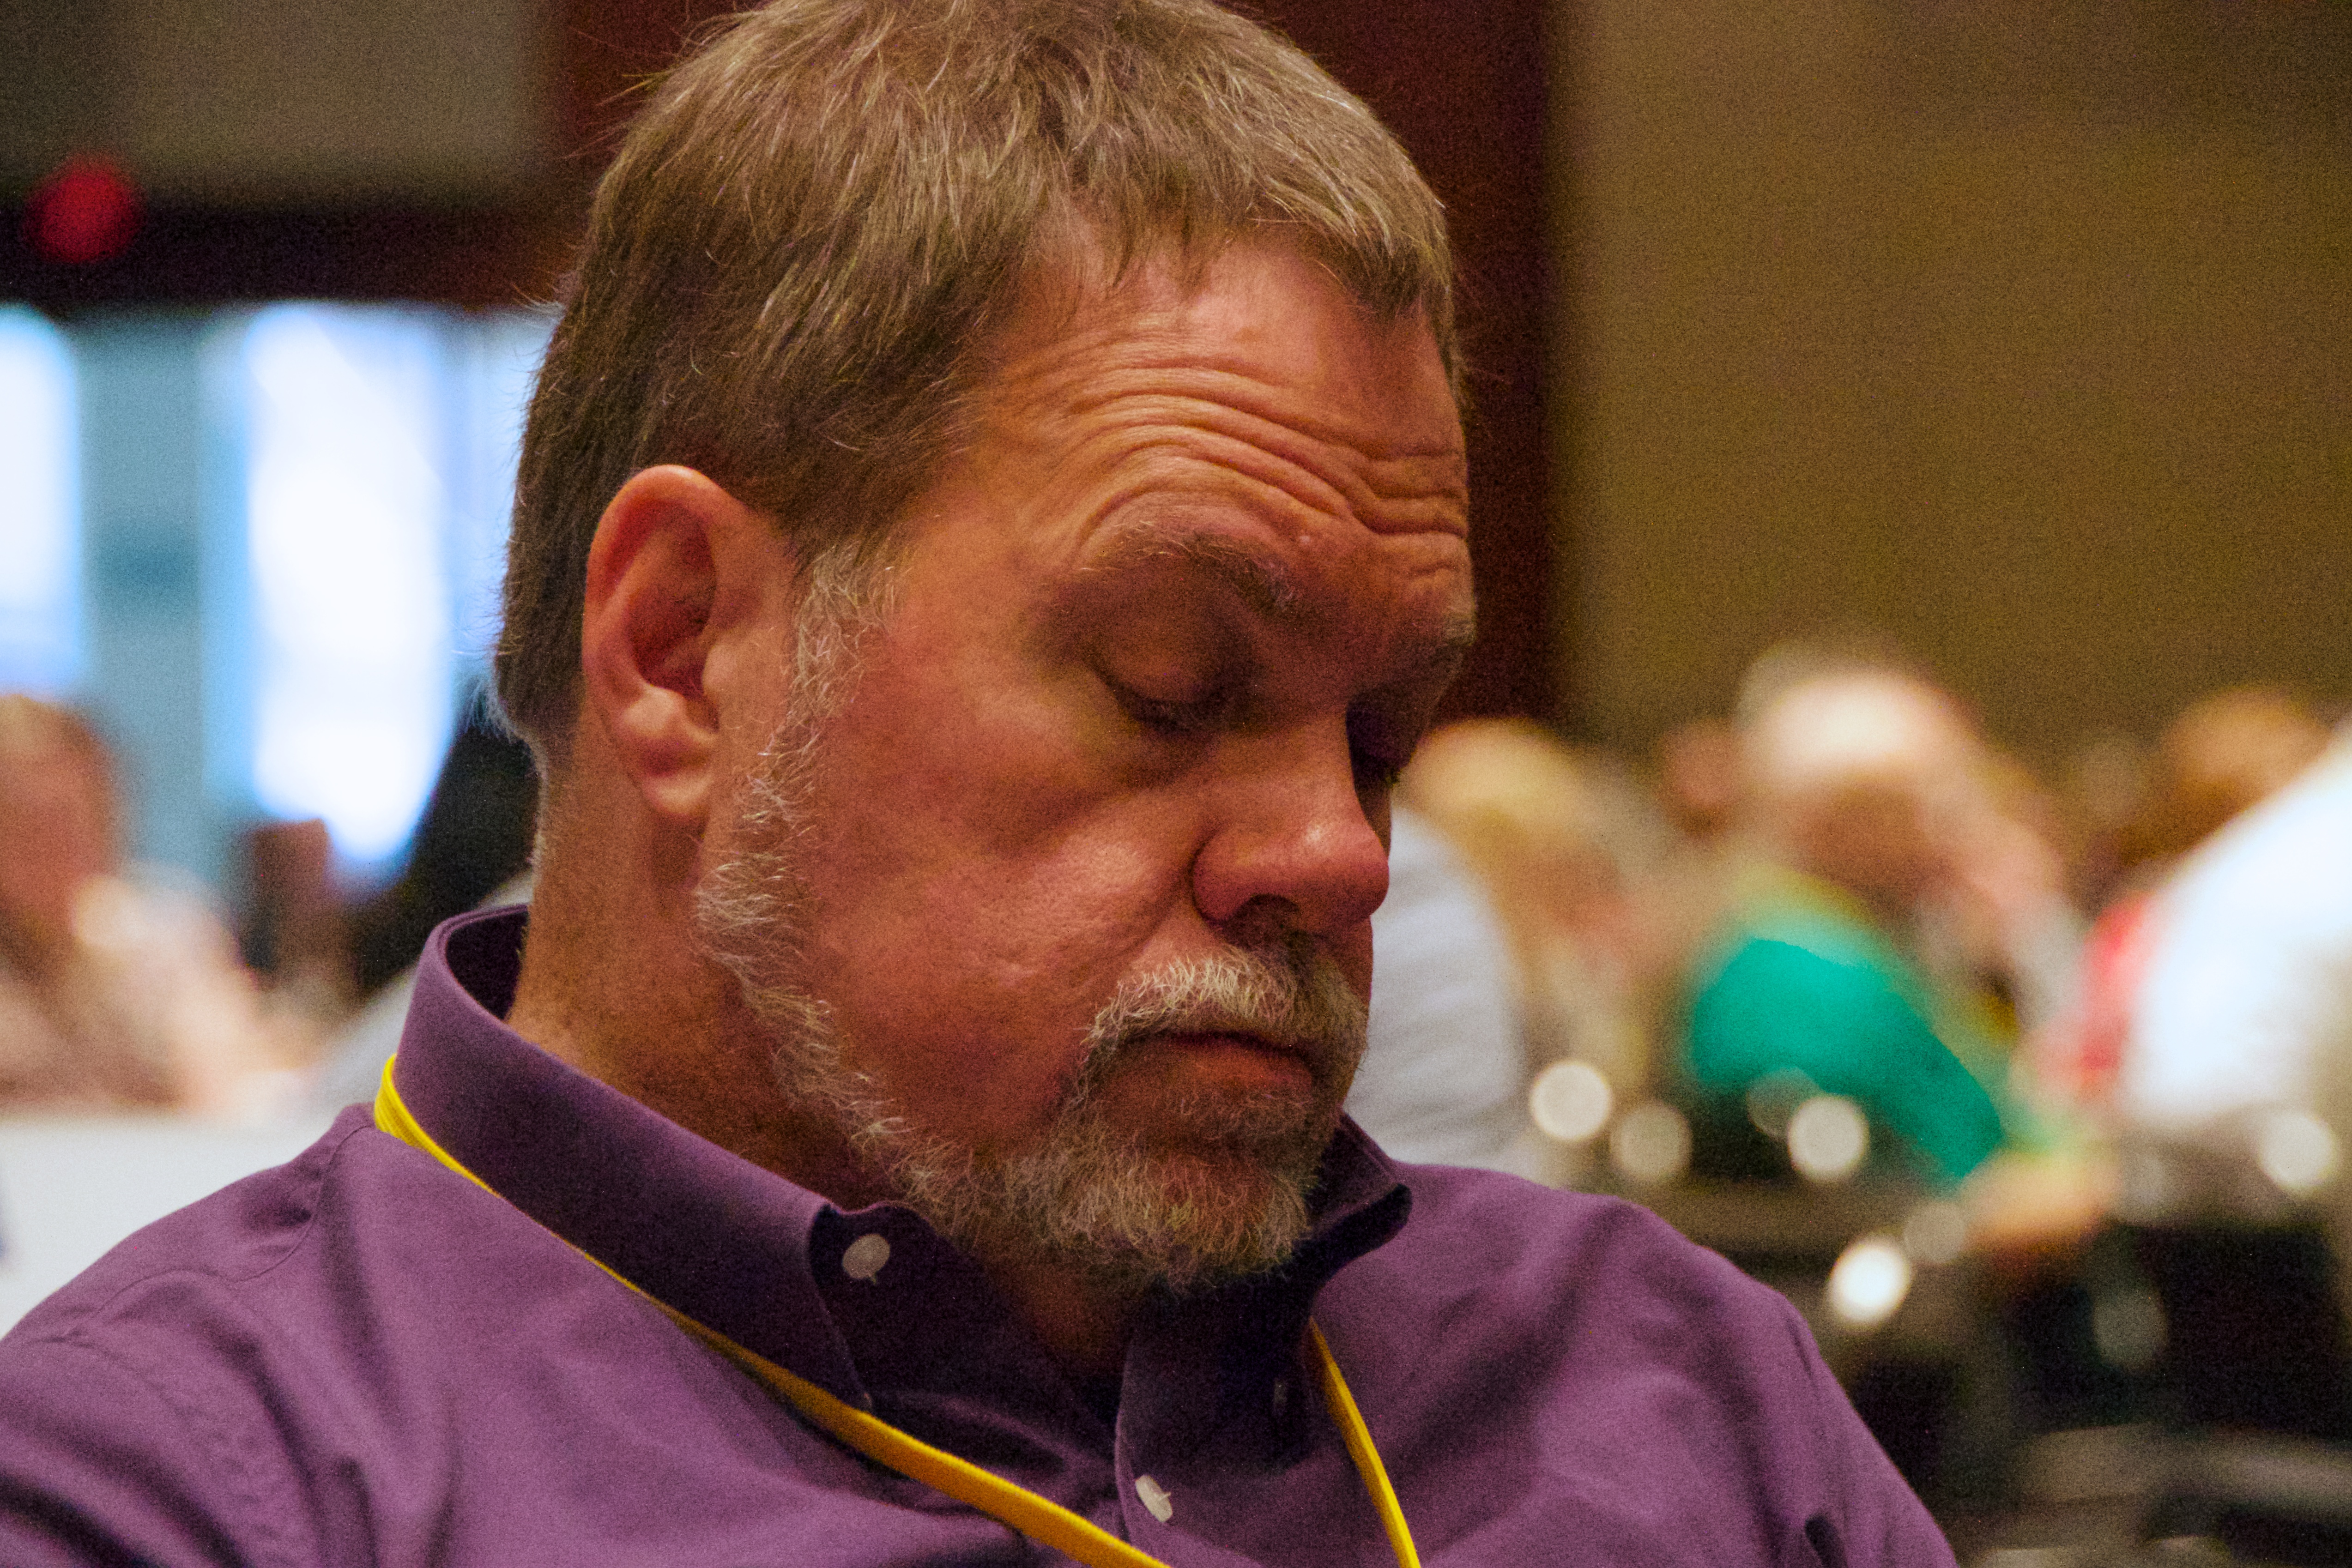
person, people, profession, beard, senior citizen, bishop, speech, opened16, clergy, facial hair